Sarah Mary Fitton

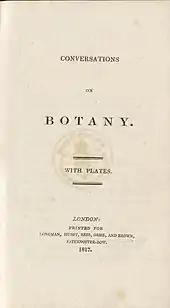
Title page, "Conversations on Botany", 1817

Fitton is known for co-authoring "Conversations on Botany" with her sister Elizabeth, first published in 1817. "Conversations on Botany" went through nine editions between 1817 and 1840. The book is composed of 18 conversations between a mother and her son that cover the principles of the Linnaean system of classification and elements of useful botany.